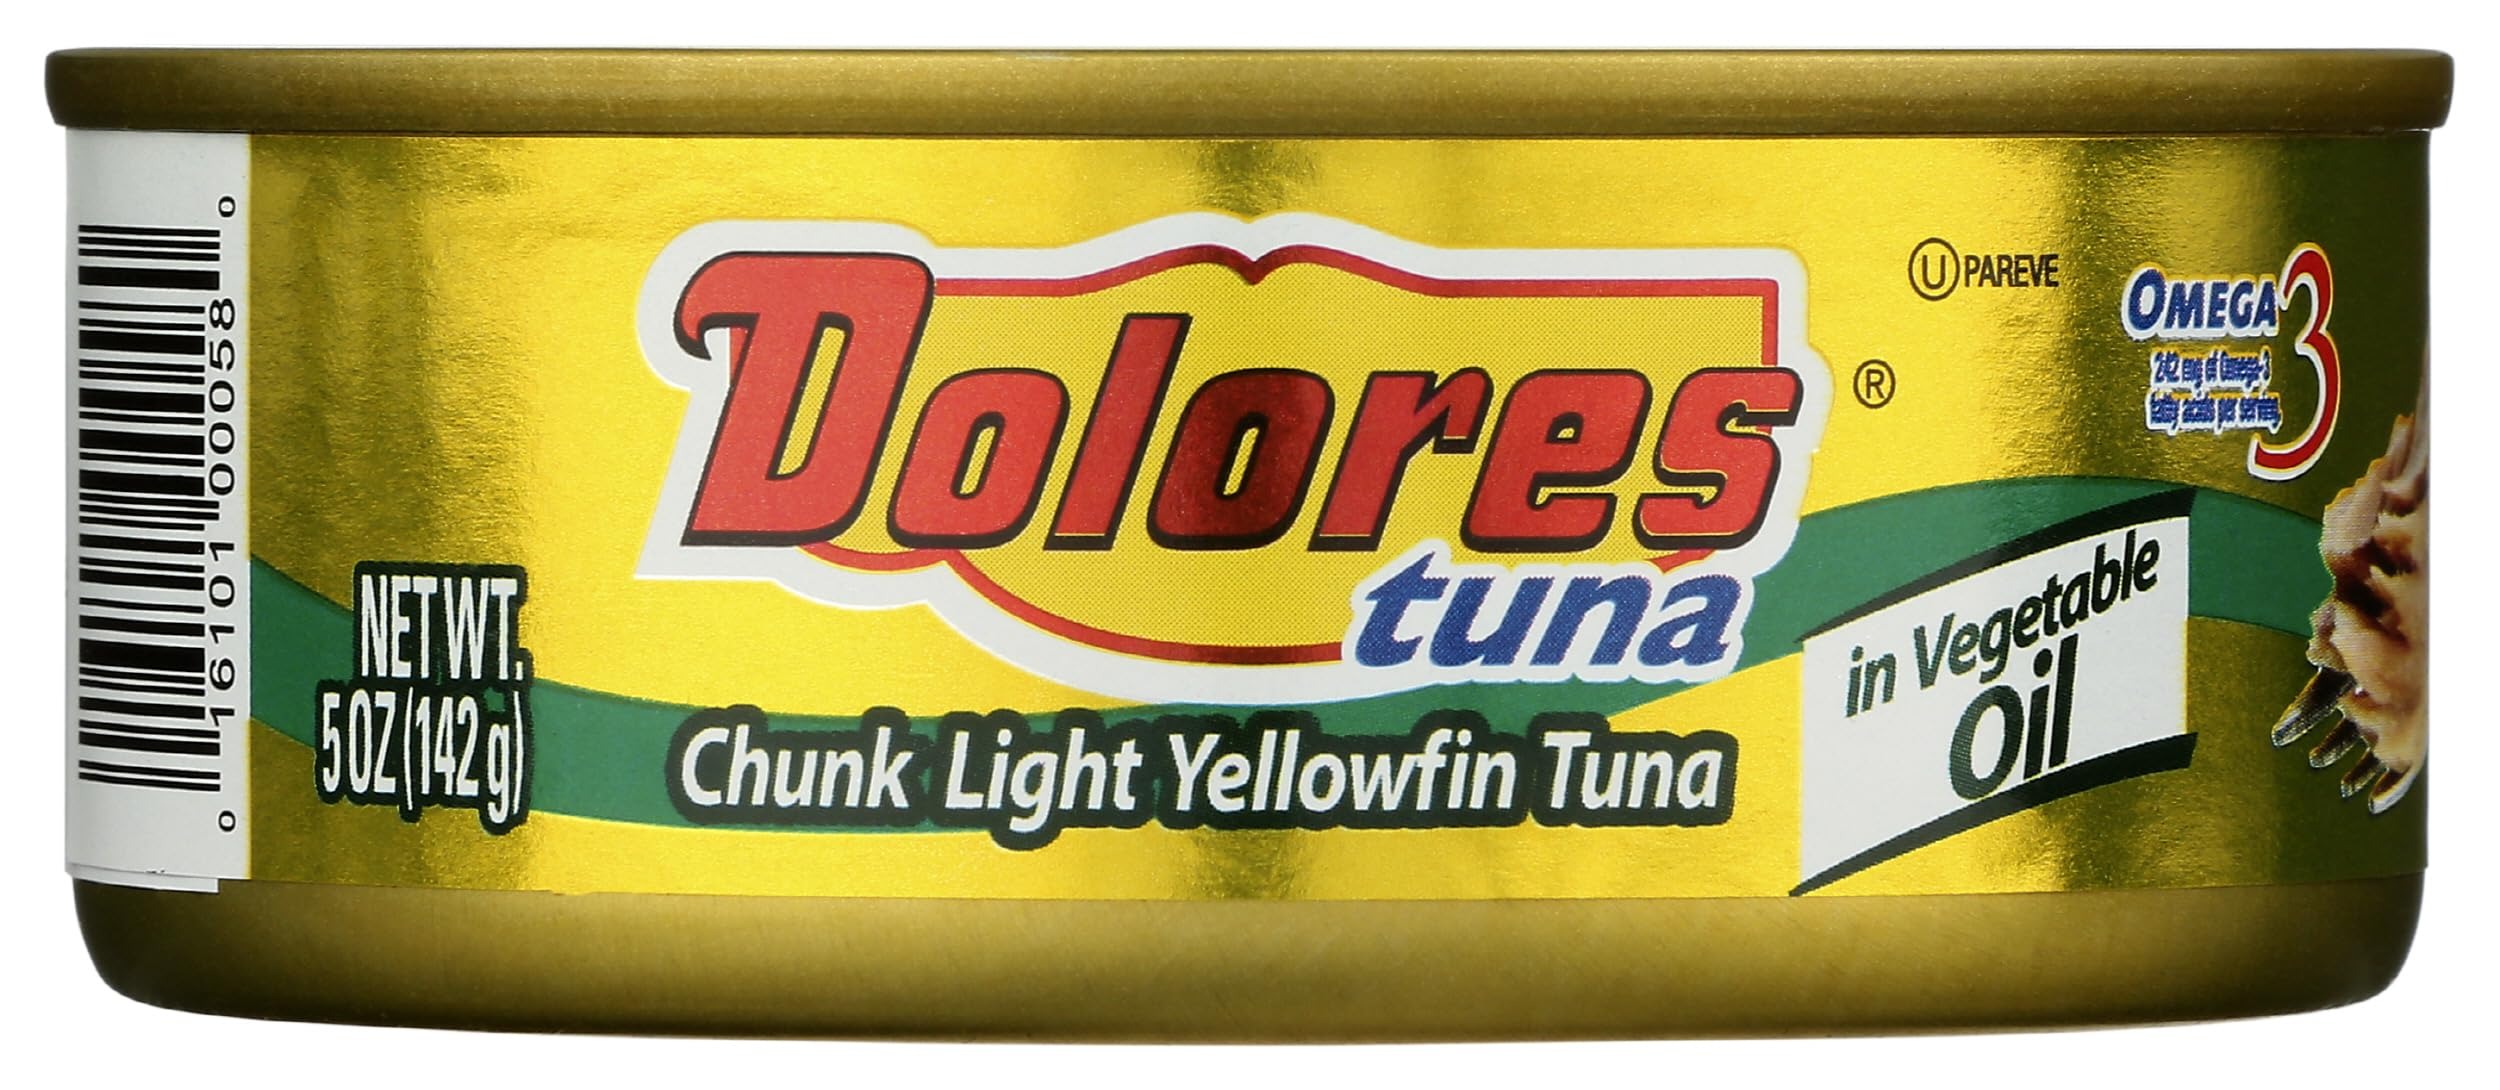
Item Name: Dolores Chunk Light Yellowfin Tuna In Vegetable Oil, 5 Ounces (Pack Of 12)
Bullet Point: Dolores Chunk Light Yellowfin Tuna In Vegetable Oil, 5 Ounces (Pack Of 12)
Value: 60.0
Unit: Ounce

Price: 145.5